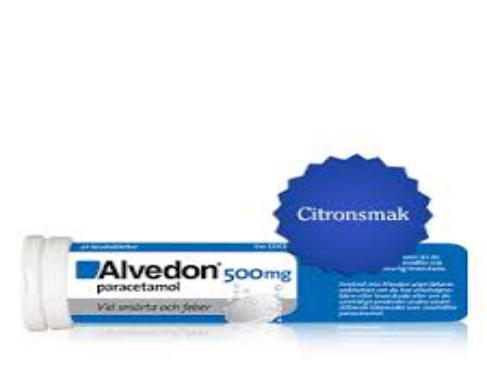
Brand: alvedon
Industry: Medical